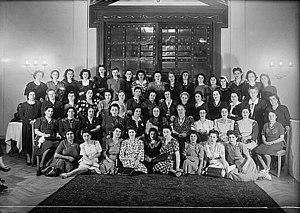
L'Association des femmes arabes était l'une des principales organisations féminines sous le mandat britannique en Palestine. Fondée à Jérusalem le 26 octobre 1929, lors du premier Congrès des femmes arabes palestiniennes, elle avait pour objectifs d'améliorer la condition des femmes palestiniennes et de soutenir la lutte nationaliste.